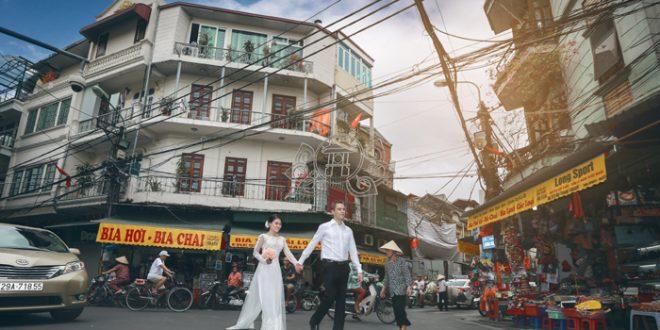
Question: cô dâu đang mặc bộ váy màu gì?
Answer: cô dâu đang mặc bộ váy màu trắng